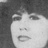
Emotion: neutral